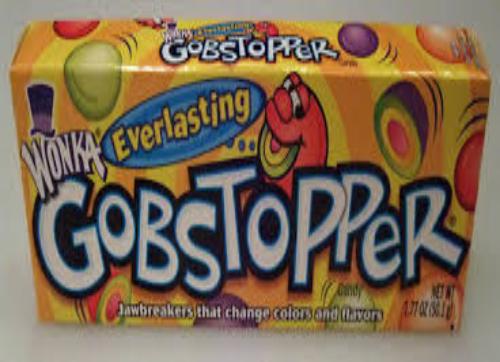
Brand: Gobstoppers
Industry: Food